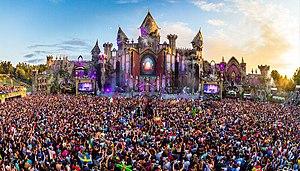
Mainstage
Tomorrowland est un festival de musique électronique organisé au mois de juillet sur le site du domaine provincial De Schorre à Boom, dans la province d'Anvers, en Belgique.